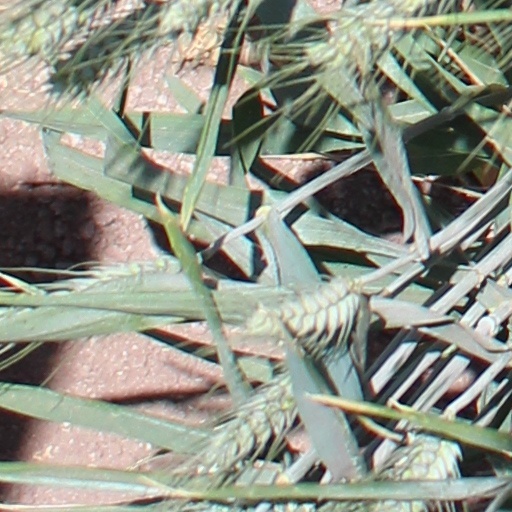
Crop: wheat